Rainer Bonhof

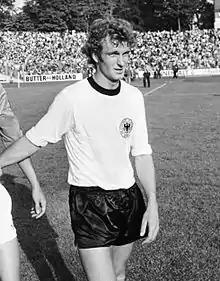
Bonhof with Germany in 1975

Rainer Bonhof (born 29 March 1952) is a German former professional footballer, who played as a defensive midfielder or wing-back. He was known for his occasional bursts upfield and his fierce shot. He was a key player for the 1974 West Germany national team that won the World Cup (defeating the Netherlands 2–1 in the final, where he provided the assist to the winning goal). Bonhof was one of the stars for his club side, Borussia Mönchengladbach, and won numerous domestic league and cup titles.